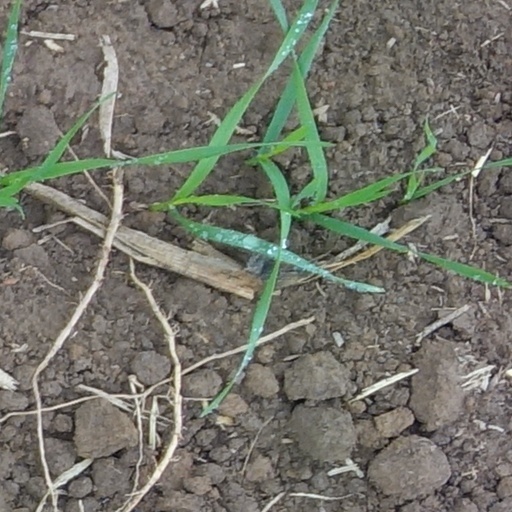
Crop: wheat